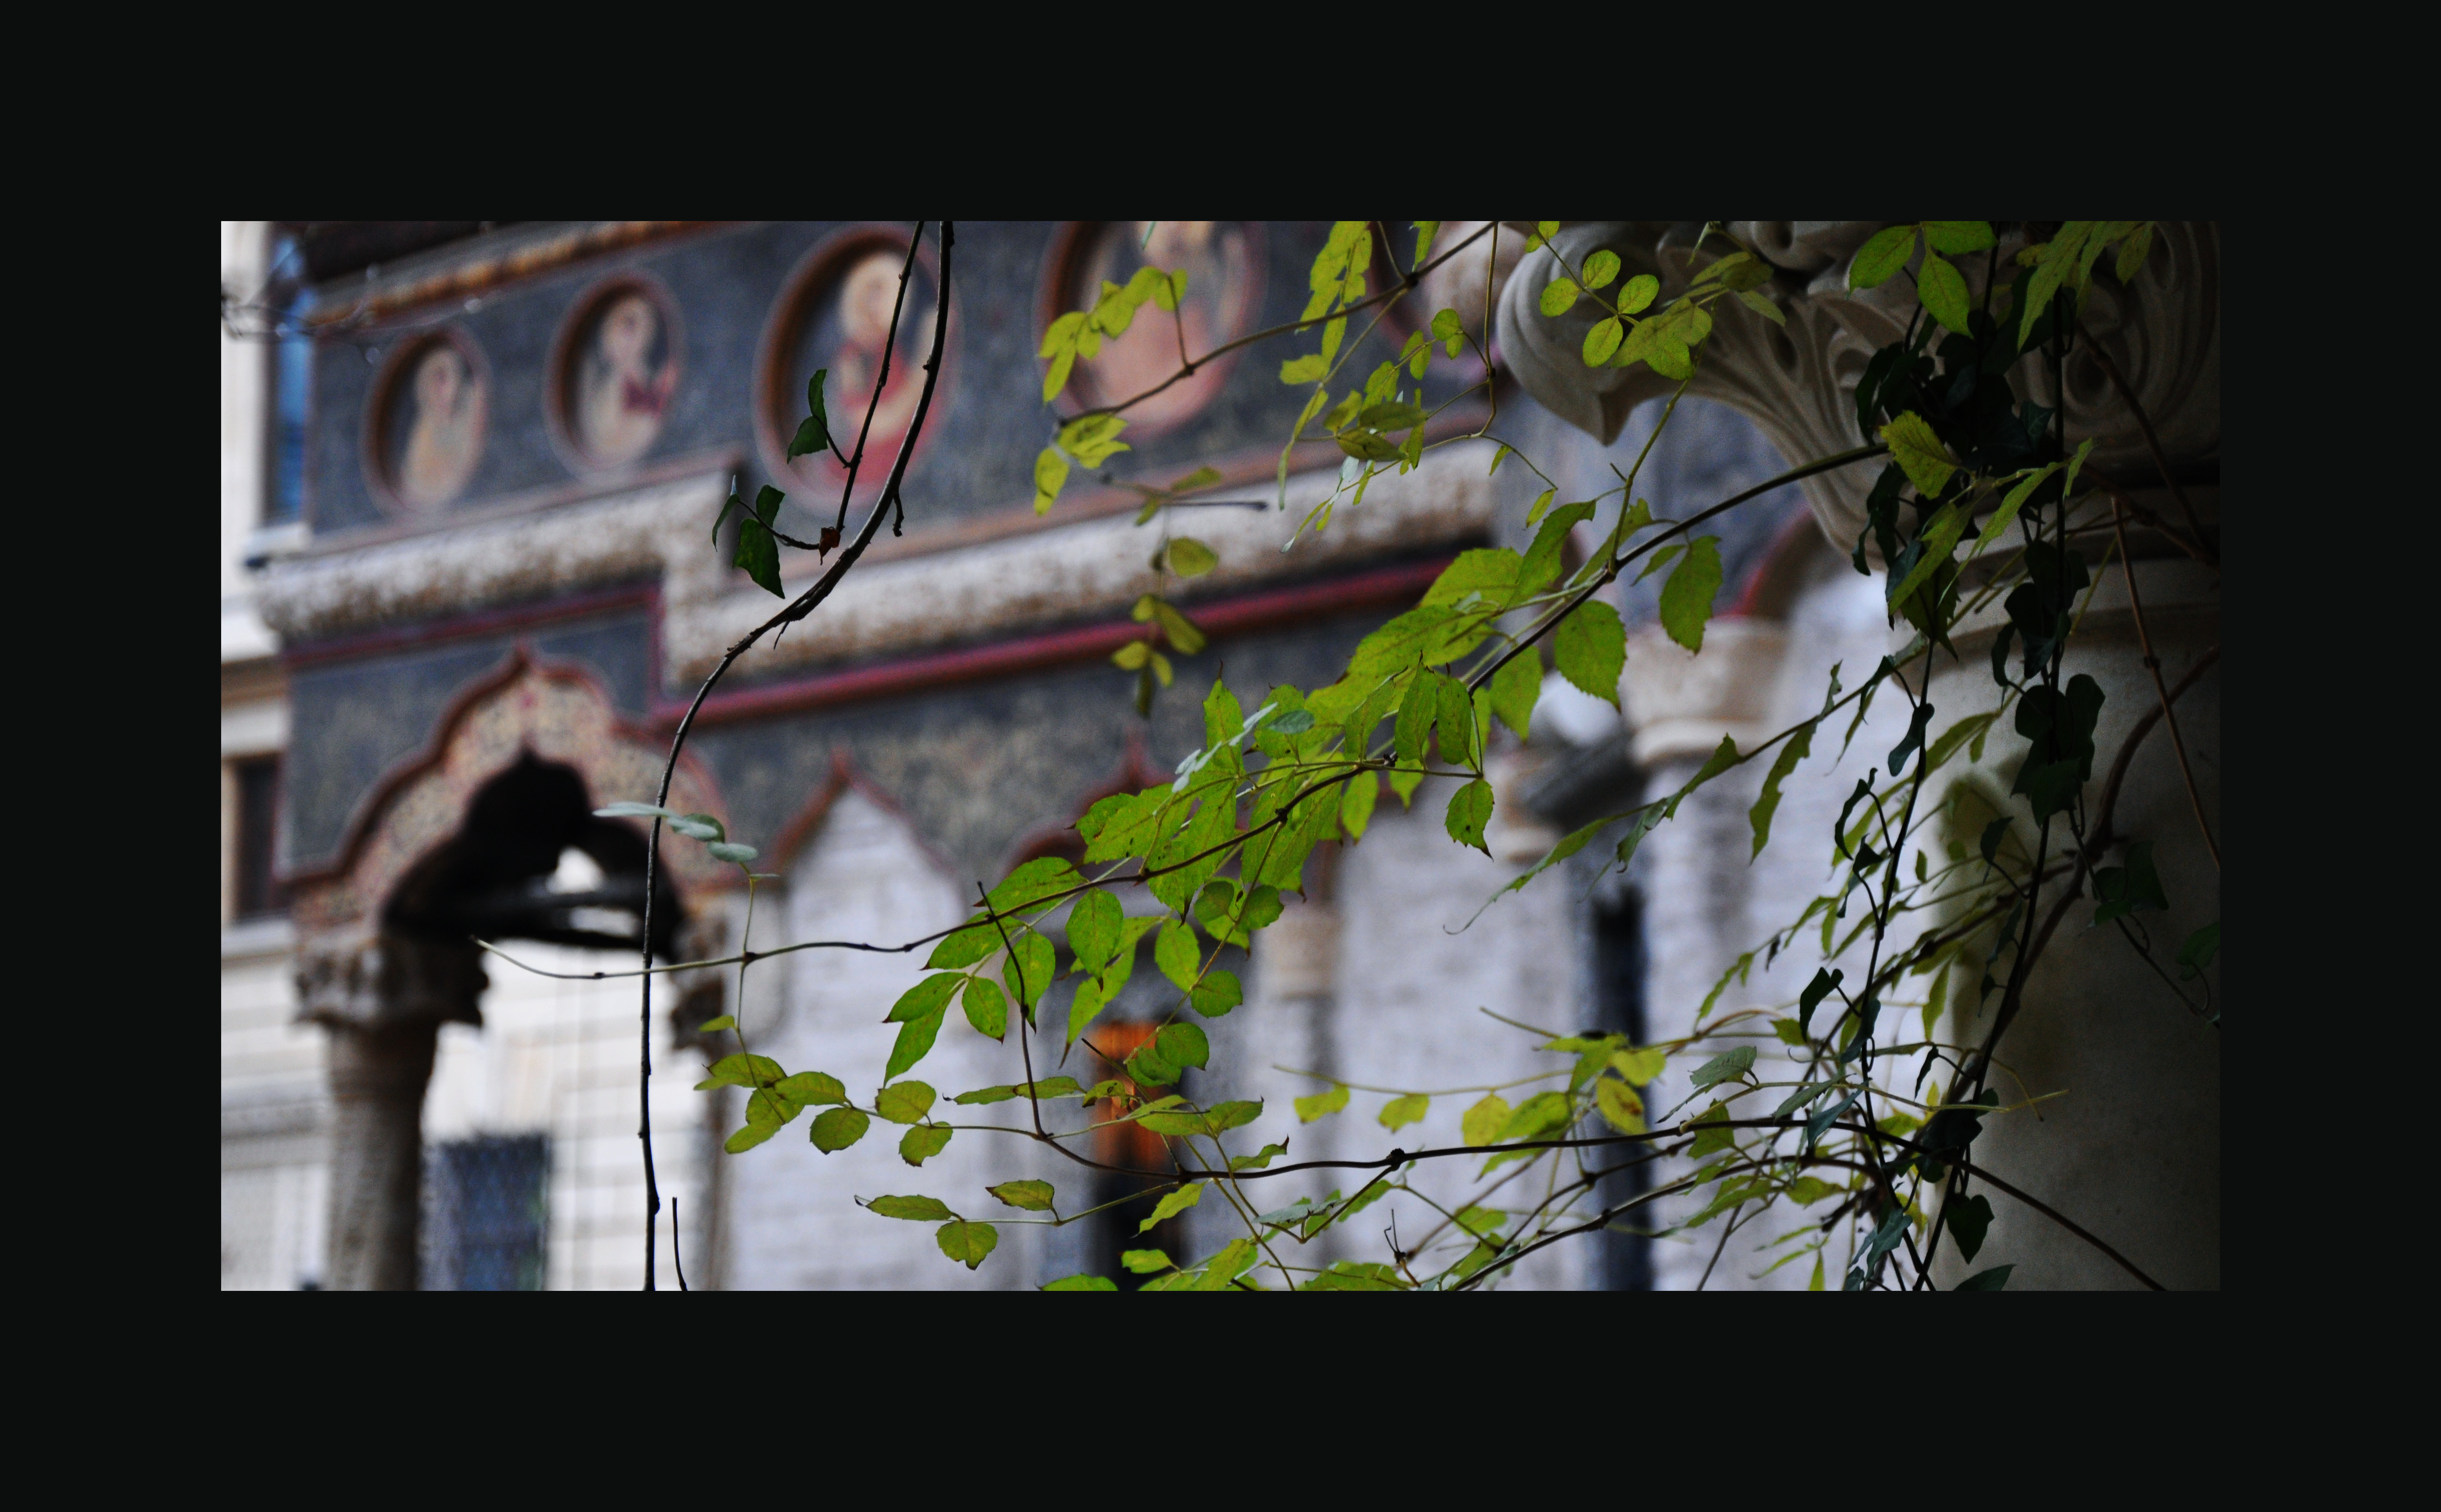
branch, architecture, photography, building, photo, europe, green, color, religion, church, christian, photos, religious, art, de, monastery, churches, fotografie, christianity, romana, orthodox, eastern, romania, bucharest, convent, screenshot, bor, biserica, arhitectura, orthodoxy, romanian, ortodoxa, ortodox, manastire, ortodoxia, ortodoxie, ecclesiastical, bisericeasc, cladire, edificiu, bucuresti, stavro, stavropoleos, cre tinism, cre tin